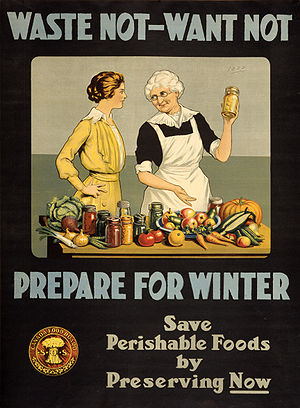
Total krig / 20. århundrede / 1. Verdenskrig
Canadisk plakat fra 1. verdenskrig
Total krig er en krig af ubegrænset omfang, hvor en krigsførende foretager en mobillisering af alle til rådighed stående ressourcer, det være sig menneskelige, industrielle, landbrugs, militære, naturlige, teknologiske eller andre ressourcer, med henblik på fuldstændig at ødelægge fjenden eller eliminere hans mulighed for at gøre modstand.